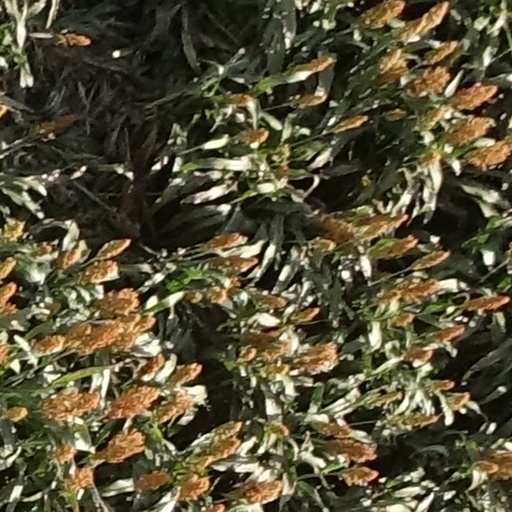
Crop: sorghum